John Douglas, 9th Marquess of Queensberry

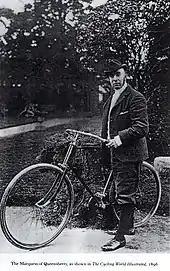
John Douglas, 9th Marquess of Queensberry (1896)

Queensberry was a patron of sport and a noted boxing enthusiast. In 1866 he was one of the founders of the Amateur Athletic Club, now the Amateur Athletic Association of England, one of the first groups that did not require amateur athletes to belong to the upper-classes to compete. The following year the Club published a set of twelve rules for conducting boxing matches. The rules had been drawn up by John Graham Chambers but appeared under Queensberry's sponsorship and are universally known as the "Queensberry Rules". These rules were eventually to govern the sport worldwide.